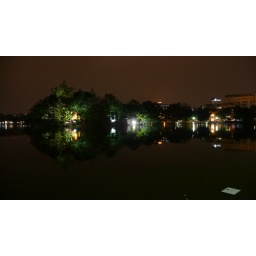
The turtle lake by night